1669 eruption of Mount Etna

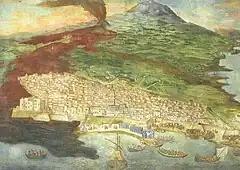
Fresco by Giacinto Platania depicting the 1669 eruption

The 1669 eruption of Mount Etna is the largest-recorded historical eruption of that volcano on the east coast of Sicily, Italy. After several weeks of increasing seismic activity that damaged the town of Nicolosi and other settlements, an eruption fissure opened on the southeastern flank of Etna during the night of 10–11 March. Several more fissures became active during 11 March, erupting pyroclastics and tephra that fell over Sicily and accumulated to form the Monti Rossi scoria cone.